Grace Chatto

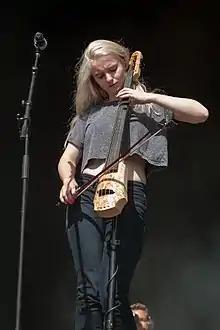
Grace Chatto at Way Out West, Sweden (2014)

Grace Chatto (born 10 December 1985) is an English musician and singer who is the cellist, backing vocalist and occasional main vocalist, for the electronic music band Clean Bandit.